Chatham-Kent Secondary School

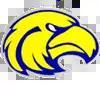
CKSS Golden Hawks

Chatham Kent Secondary School is located in Chatham-Kent, Ontario, Canada. With a student population of about 1250, it is the largest public secondary school in Chatham-Kent operating at 90% capacity. The school recently underwent multi-million dollar renovations. The student population is projected to increase with further school consolidations, and the potential closure of John McGregor Secondary School.